Question: What are on long windows?
Tambaya: Menene akan dogayen tagogi?
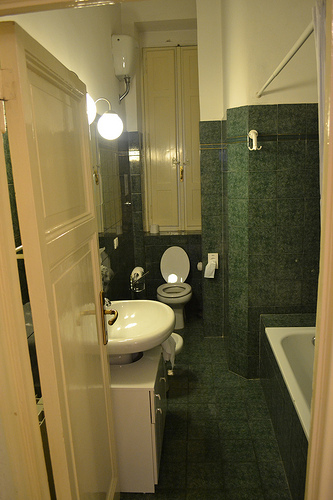
Answer: Shutters.
Amsa: Murfin taga.